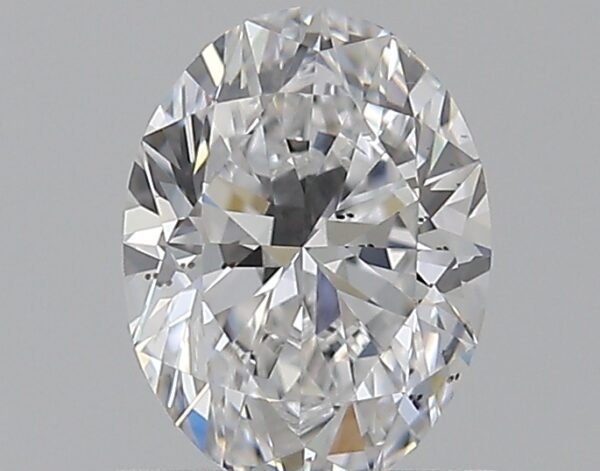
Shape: oval
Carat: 0.7
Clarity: SI1
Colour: D
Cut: VG
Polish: EX
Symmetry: VG
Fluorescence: M
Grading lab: GIA
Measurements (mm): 6.67 x 4.98 x 3.25